2008 American League Championship Series

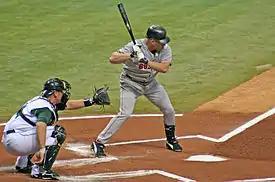
All Star Kevin Youkilis

Josh Beckett pitched five innings and allowed two solo home runs, to B. J. Upton in the first and Jason Bartlett in the fifth, to record the win. Boston scored on home runs from Kevin Youkilis in the second and Jason Varitek (his first series hit) in the sixth, a Youkilis groundout in the third, and a single by David Ortiz after Bartlett's throwing error extended the sixth inning.